Monboddo House

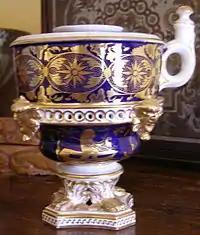
Lord Monboddo's original inkwell circa 1760 preserved intact to the present day

Monboddo House fell into a state of disrepair as of the 1960s; nevertheless, a number of notable features remain. With repairs made during the latter part of the 20th century and the good maintenance of the owner as of 2006, the structure is in excellent condition. A well-proportioned hall is on the first floor (second floor in American English), which has relics of early panelling. The hall is provided with two garderobes. While the basement has no vaulting, the westernmost basement chamber is the old kitchen, containing a very large fireplace arch.